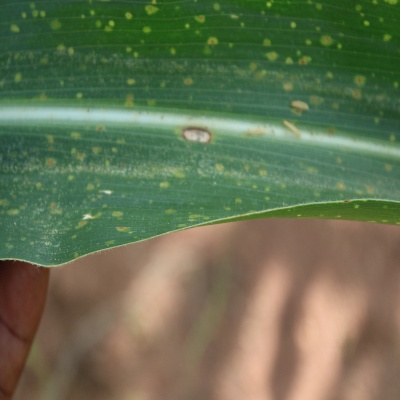
Crop: Maize
Condition: leaf spot